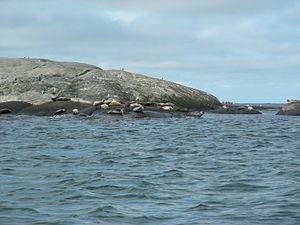
Le parc national de Kosterhavet est un parc national situé dans le comté de Västra Götaland sur la côte du Bohuslän en Suède. Sur les communes littorales de Strömstad et Tanum, il couvre 38 878 ha principalement autour de l'archipel des îles Koster dans le Skagerrak et est prolongé au nord-ouest par le parc national norvégien d'Ytre Hvaler. Cet archipel est séparé de la côte et de l'archipel intérieur par le fjord de Koster, une fosse profonde de 247 m communiquant avec la fosse norvégienne.
Le parc national d'Ytre Hvaler est un parc national du sud-est de la Norvège, à la frontière avec la Suède. Situé dans les communes de Hvaler et de Fredrikstad dans le comté de Viken, le parc couvre 354 km² principalement maritimes de la partie extérieure de l'archipel de Hvaler et se prolonge du côté suédois par le parc national de Kosterhavet. Le parc fut inauguré en 2009, simultanément avec son voisin suédois, devenant le premier parc national marin de Norvège.